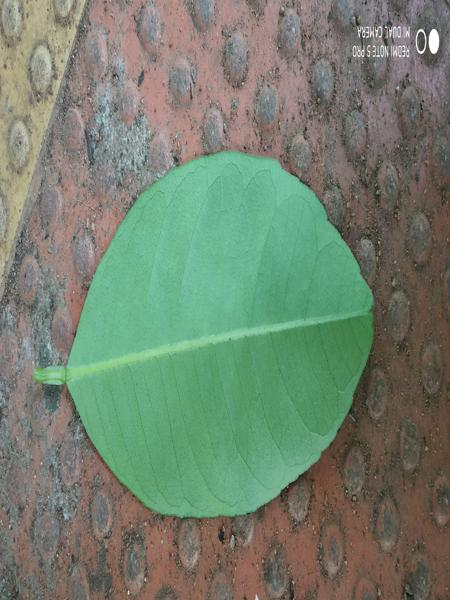
Plant: Citron lime (herelikai)